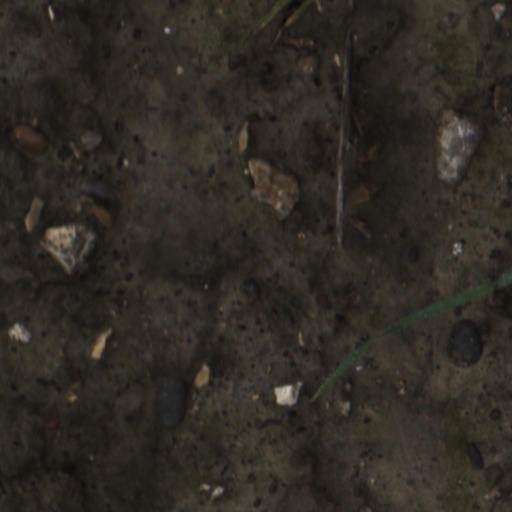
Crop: wheat